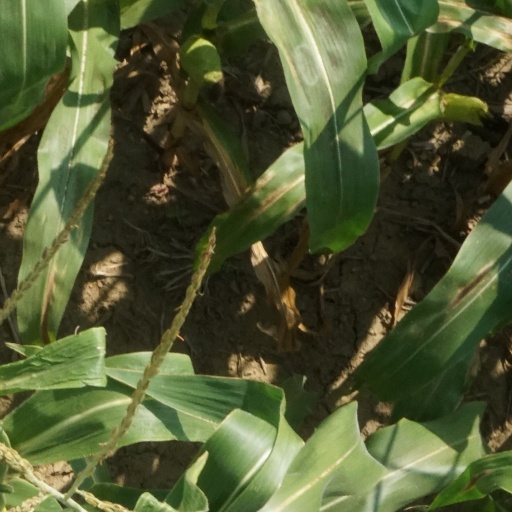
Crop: maize; corn